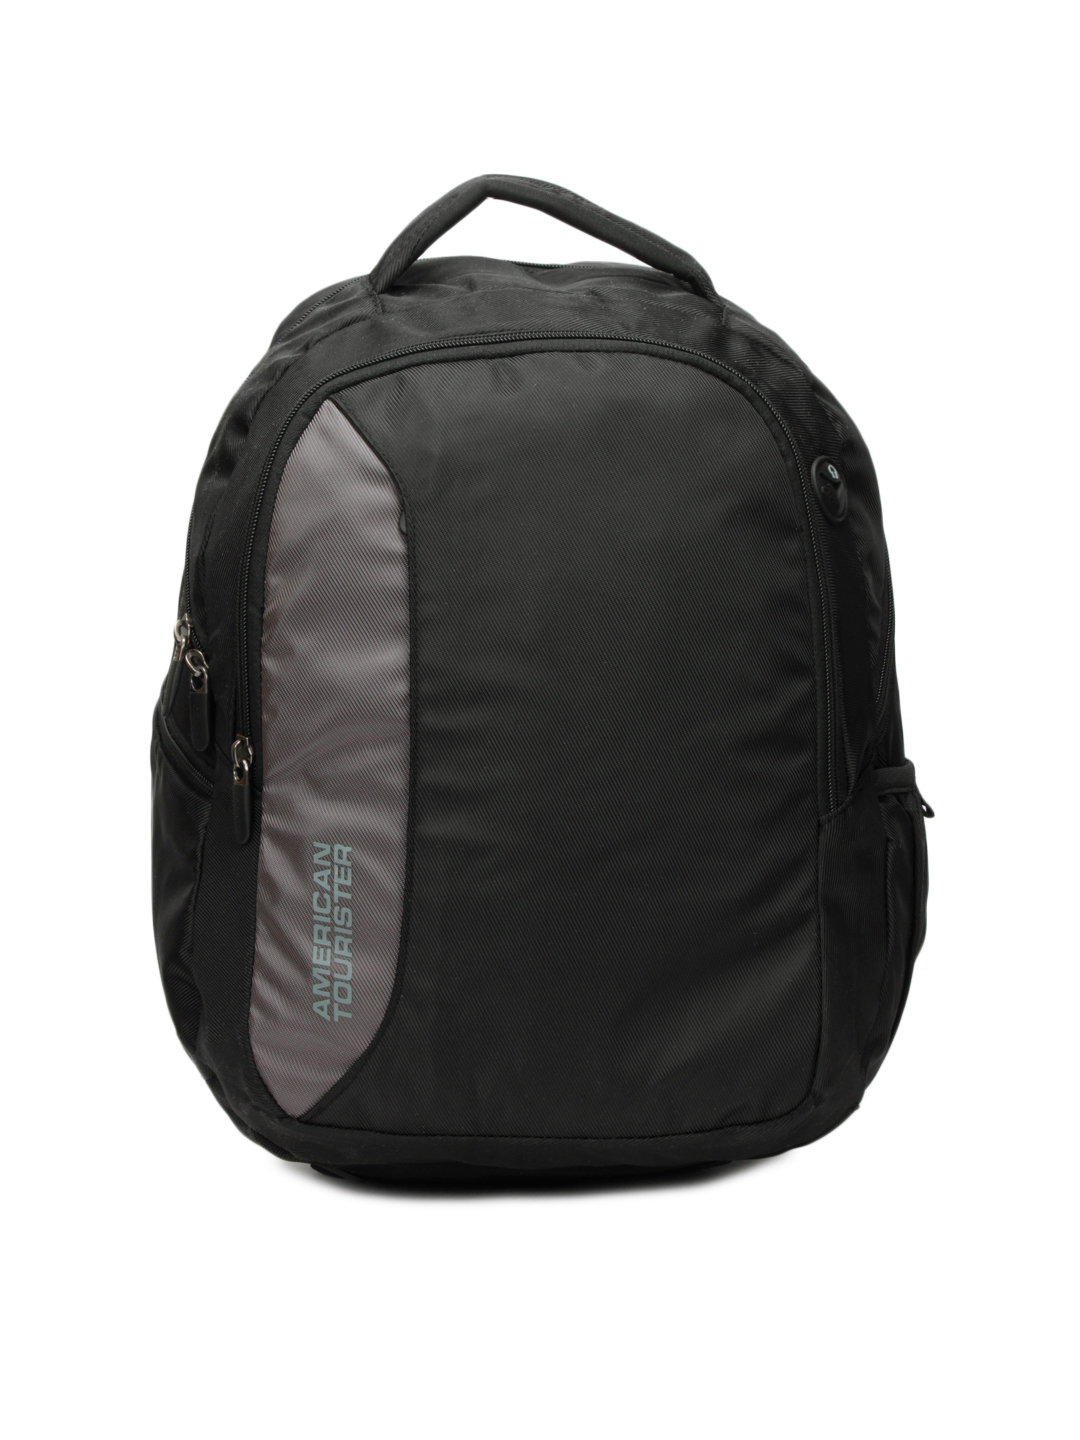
American Tourister Unisex Black Backpack
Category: Accessories / Bags / Backpacks
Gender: Unisex
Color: Black
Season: Winter 2015
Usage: Casual